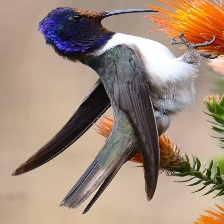
Species: ECUADORIAN HILLSTAR
Scientific name: OREOTROCHILUS CHIMBORAZO
ImageNet parent category: hummingbird